Vivi-Anne Hultén

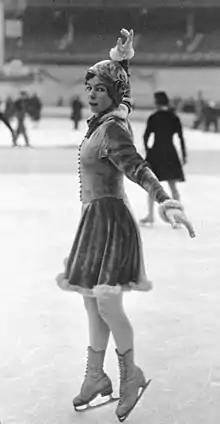
Vivi-Anne Hultén in 1932

Vivi-Anne Hultén (25 August 1911 – 15 January 2003) was a Swedish figure skater who competed in ladies' singles. She was the 1936 Olympic bronze medalist, a four-time World medalist, a two-time European bronze medalist, and a ten-time Swedish national champion.